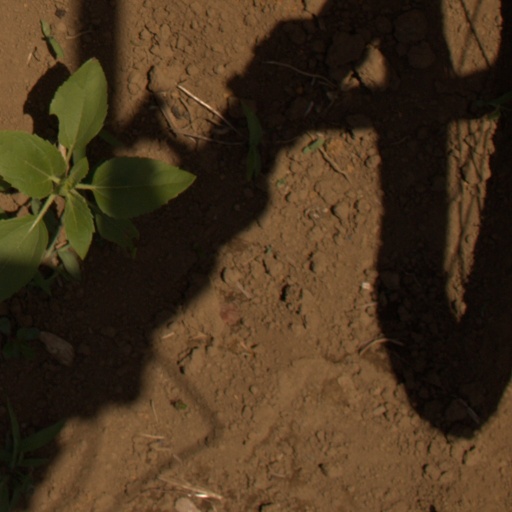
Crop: Jerusalem artichoke